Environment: real
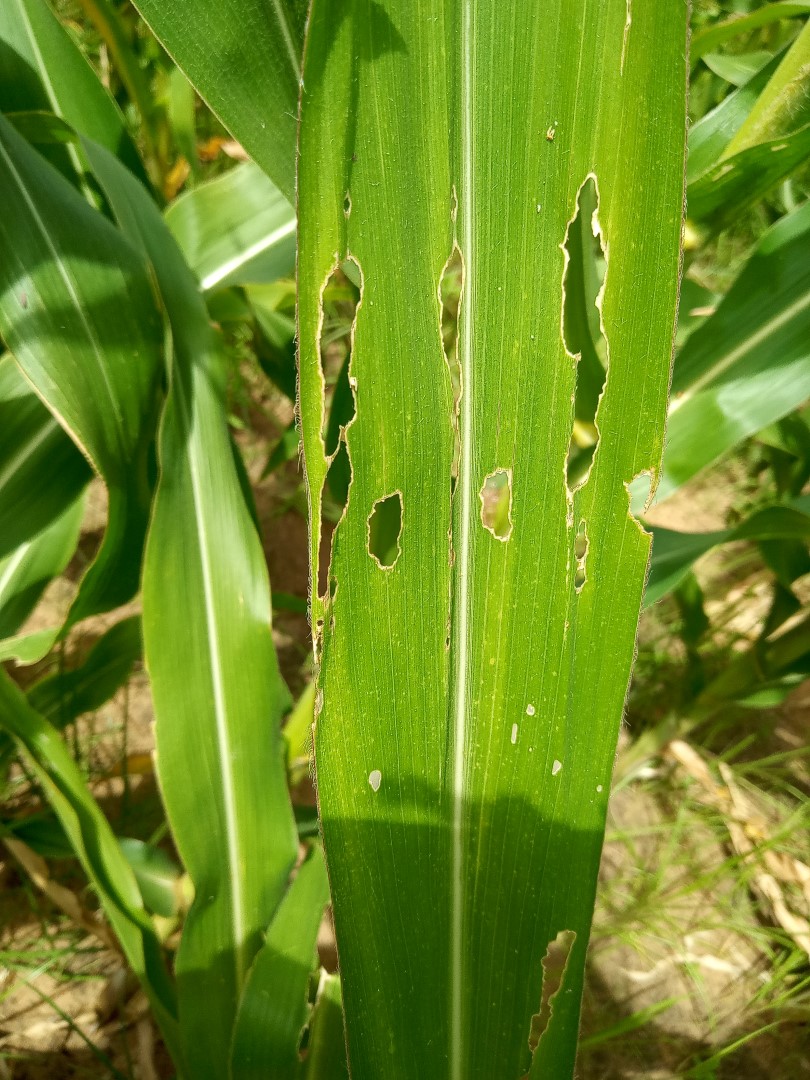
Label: fall_armyworm